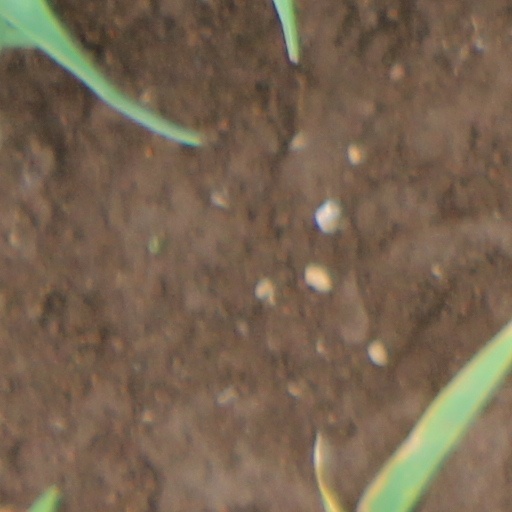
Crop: wheat